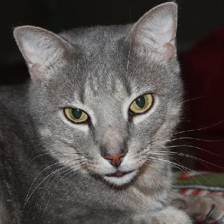
Label: animals